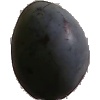
Label: Plum 3